Dogfight (film)

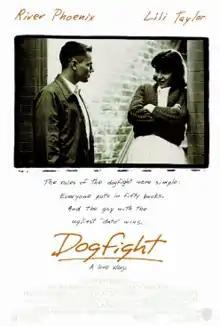
Theatrical release poster

Dogfight is a 1991 period coming-of-age drama film set in San Francisco, California, during the 1960s and directed by Nancy Savoca. The film explores the love between an 18-year-old Marine, Lance Corporal Eddie Birdlace (River Phoenix), on his way to Vietnam, and a young woman, Rose Fenny (Lili Taylor).